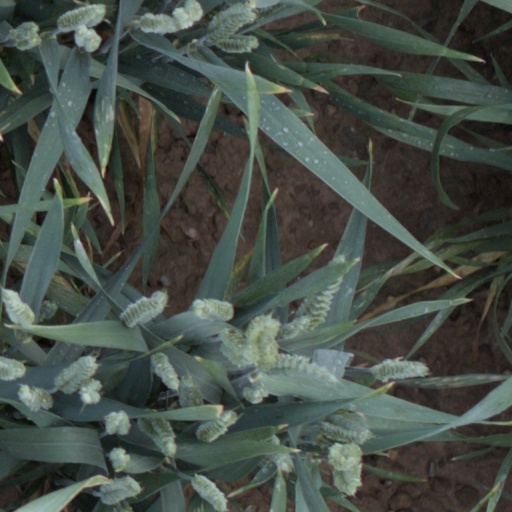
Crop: wheat